American Legion Memorial Stadium

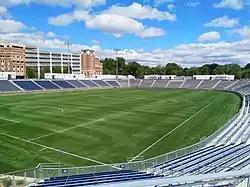
Interior view of the stadium in 2021

American Legion Memorial Stadium is a 10,500-seat stadium located on 7th Street in the Elizabeth community of Charlotte, North Carolina. It is located on a complex with the Grady Cole Center. Both are located next to Central Piedmont Community College. Independence Park Stadium, a tiny public baseball stadium, is also close by. Memorial Stadium is mainly used for high school sporting events and also serves as a public venue. Before the construction of nearby Bank of America Stadium in 1996, Memorial Stadium was Charlotte's largest outdoor stadium, and is still the largest municipal venue in the city.